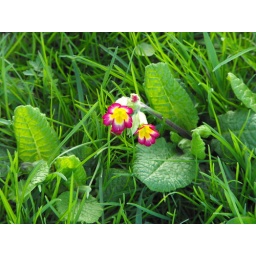
Random flowers in the grass